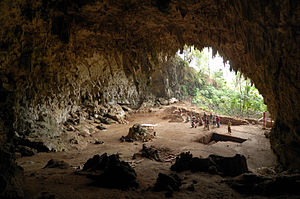
Homo floresiensis
Liang Bua hulen.
Homo floresiensis er navnet på en lille hominin i Homo-slægten fundet på øen Flores i Indonesien. Fundet blev gjort af antropologen Peter Brown og hans medarbejdere i september 2003 i Liang Bua-hulen lidt nord for byen Ruteng. Homo floresiensis anvendte avancerede stenredskaber og jagede bl.a. dværgelefanter. Det menes at nedstamme fra fortidsmennesket Homo erectus.